Indigenous peoples in Brazil

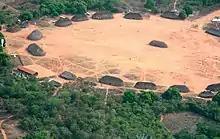
Xingu, an Indigenous territory of Brazil

Questions about the original settlement of the Americas have led to various hypothetical models. The origins of these Indigenous peoples remain a matter of debate among archaeologists.